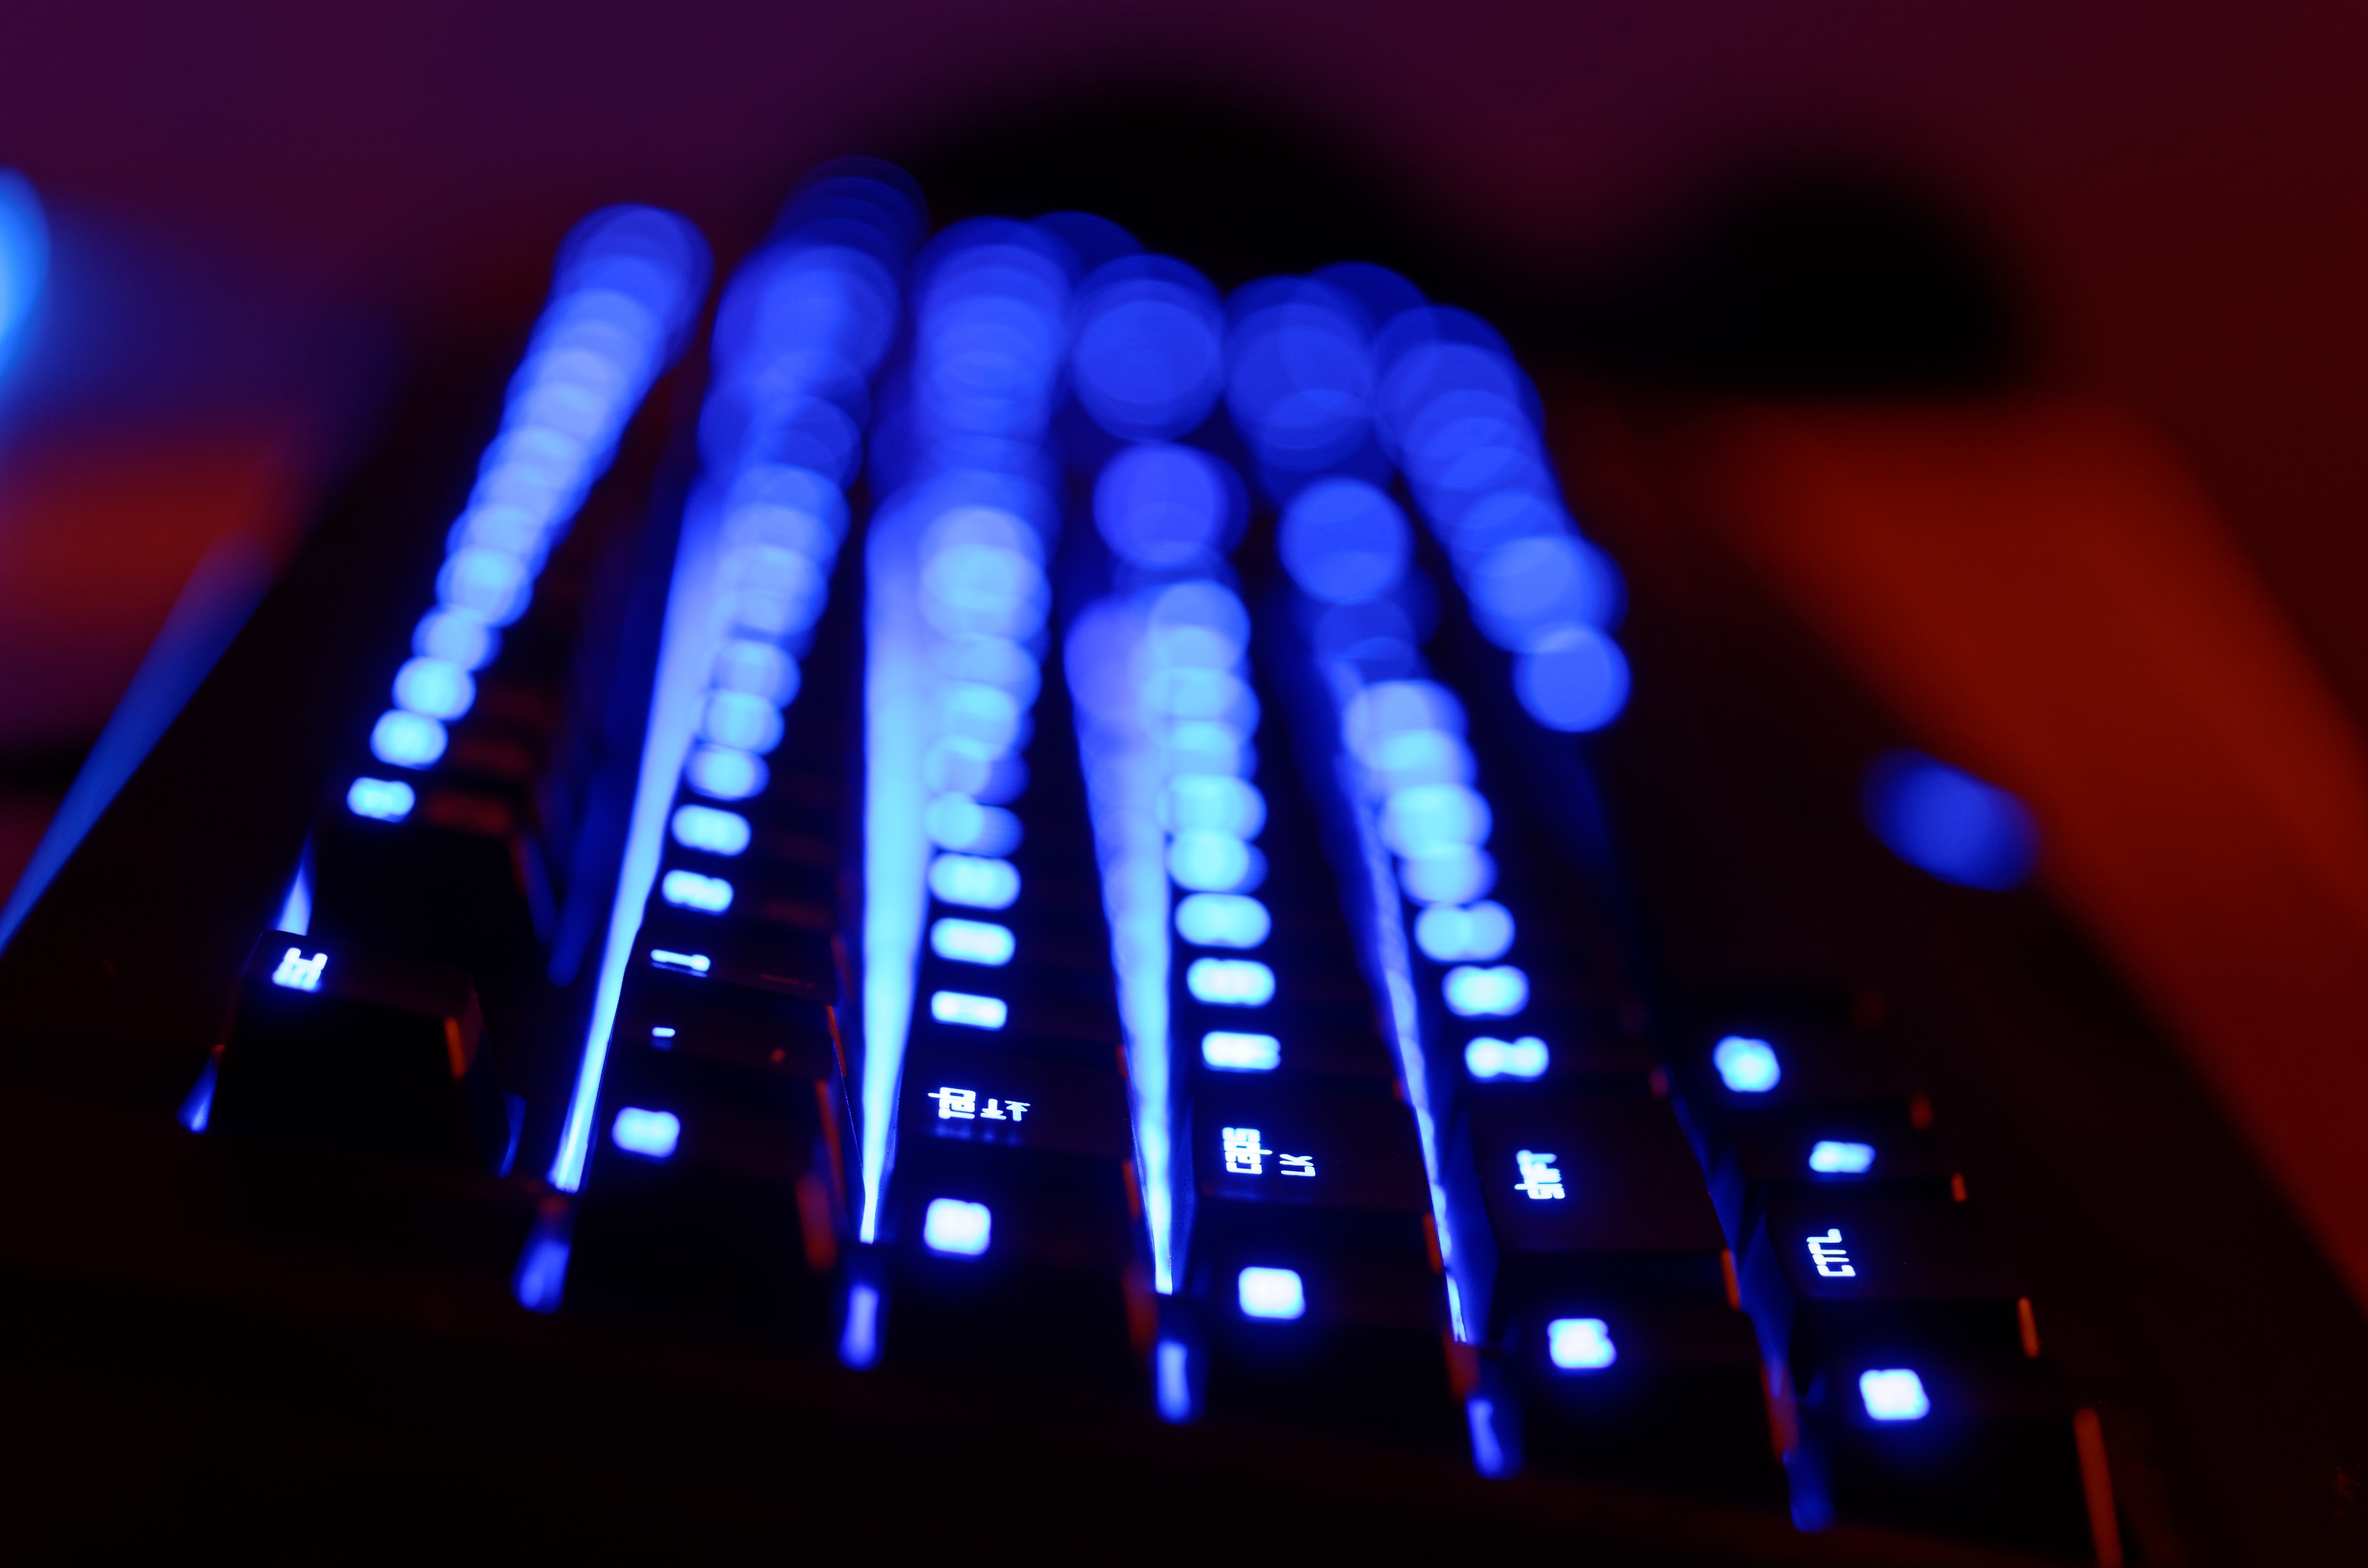
desk, computer, light, keyboard, technology, line, color, desktop, darkness, blue, close up, pc, macro photography, computer keyboard, led keyboard, led lit